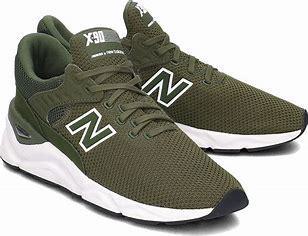
Brand: New
Model: Balance New Balance X 90